Gaewalin Sriwanna

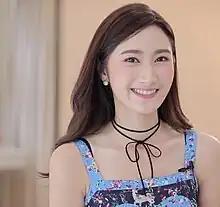

Gaewalin Sriwanna (เกวลิน ศรีวรรณา) more known as Jean (ยีน) is an actress and model in Thailand. She also one of the 3 runner up of Miss Universe Thailand 2012. She came from Bangkok. Thailand. She had graduated from Rangsit University